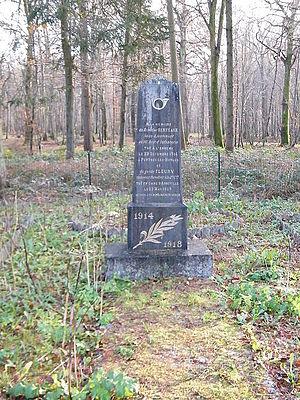
Monument à la mémoire de deux agents morts pour la France, 1914-1918, Hutte des vieux chênes.
La forêt de Crécy est une forêt domaniale des Hauts-de-France, située dans le département de la Somme, entre Abbeville et Berck. D'une superficie de 4 300 hectares, elle constitue un des principaux massifs forestiers de France.